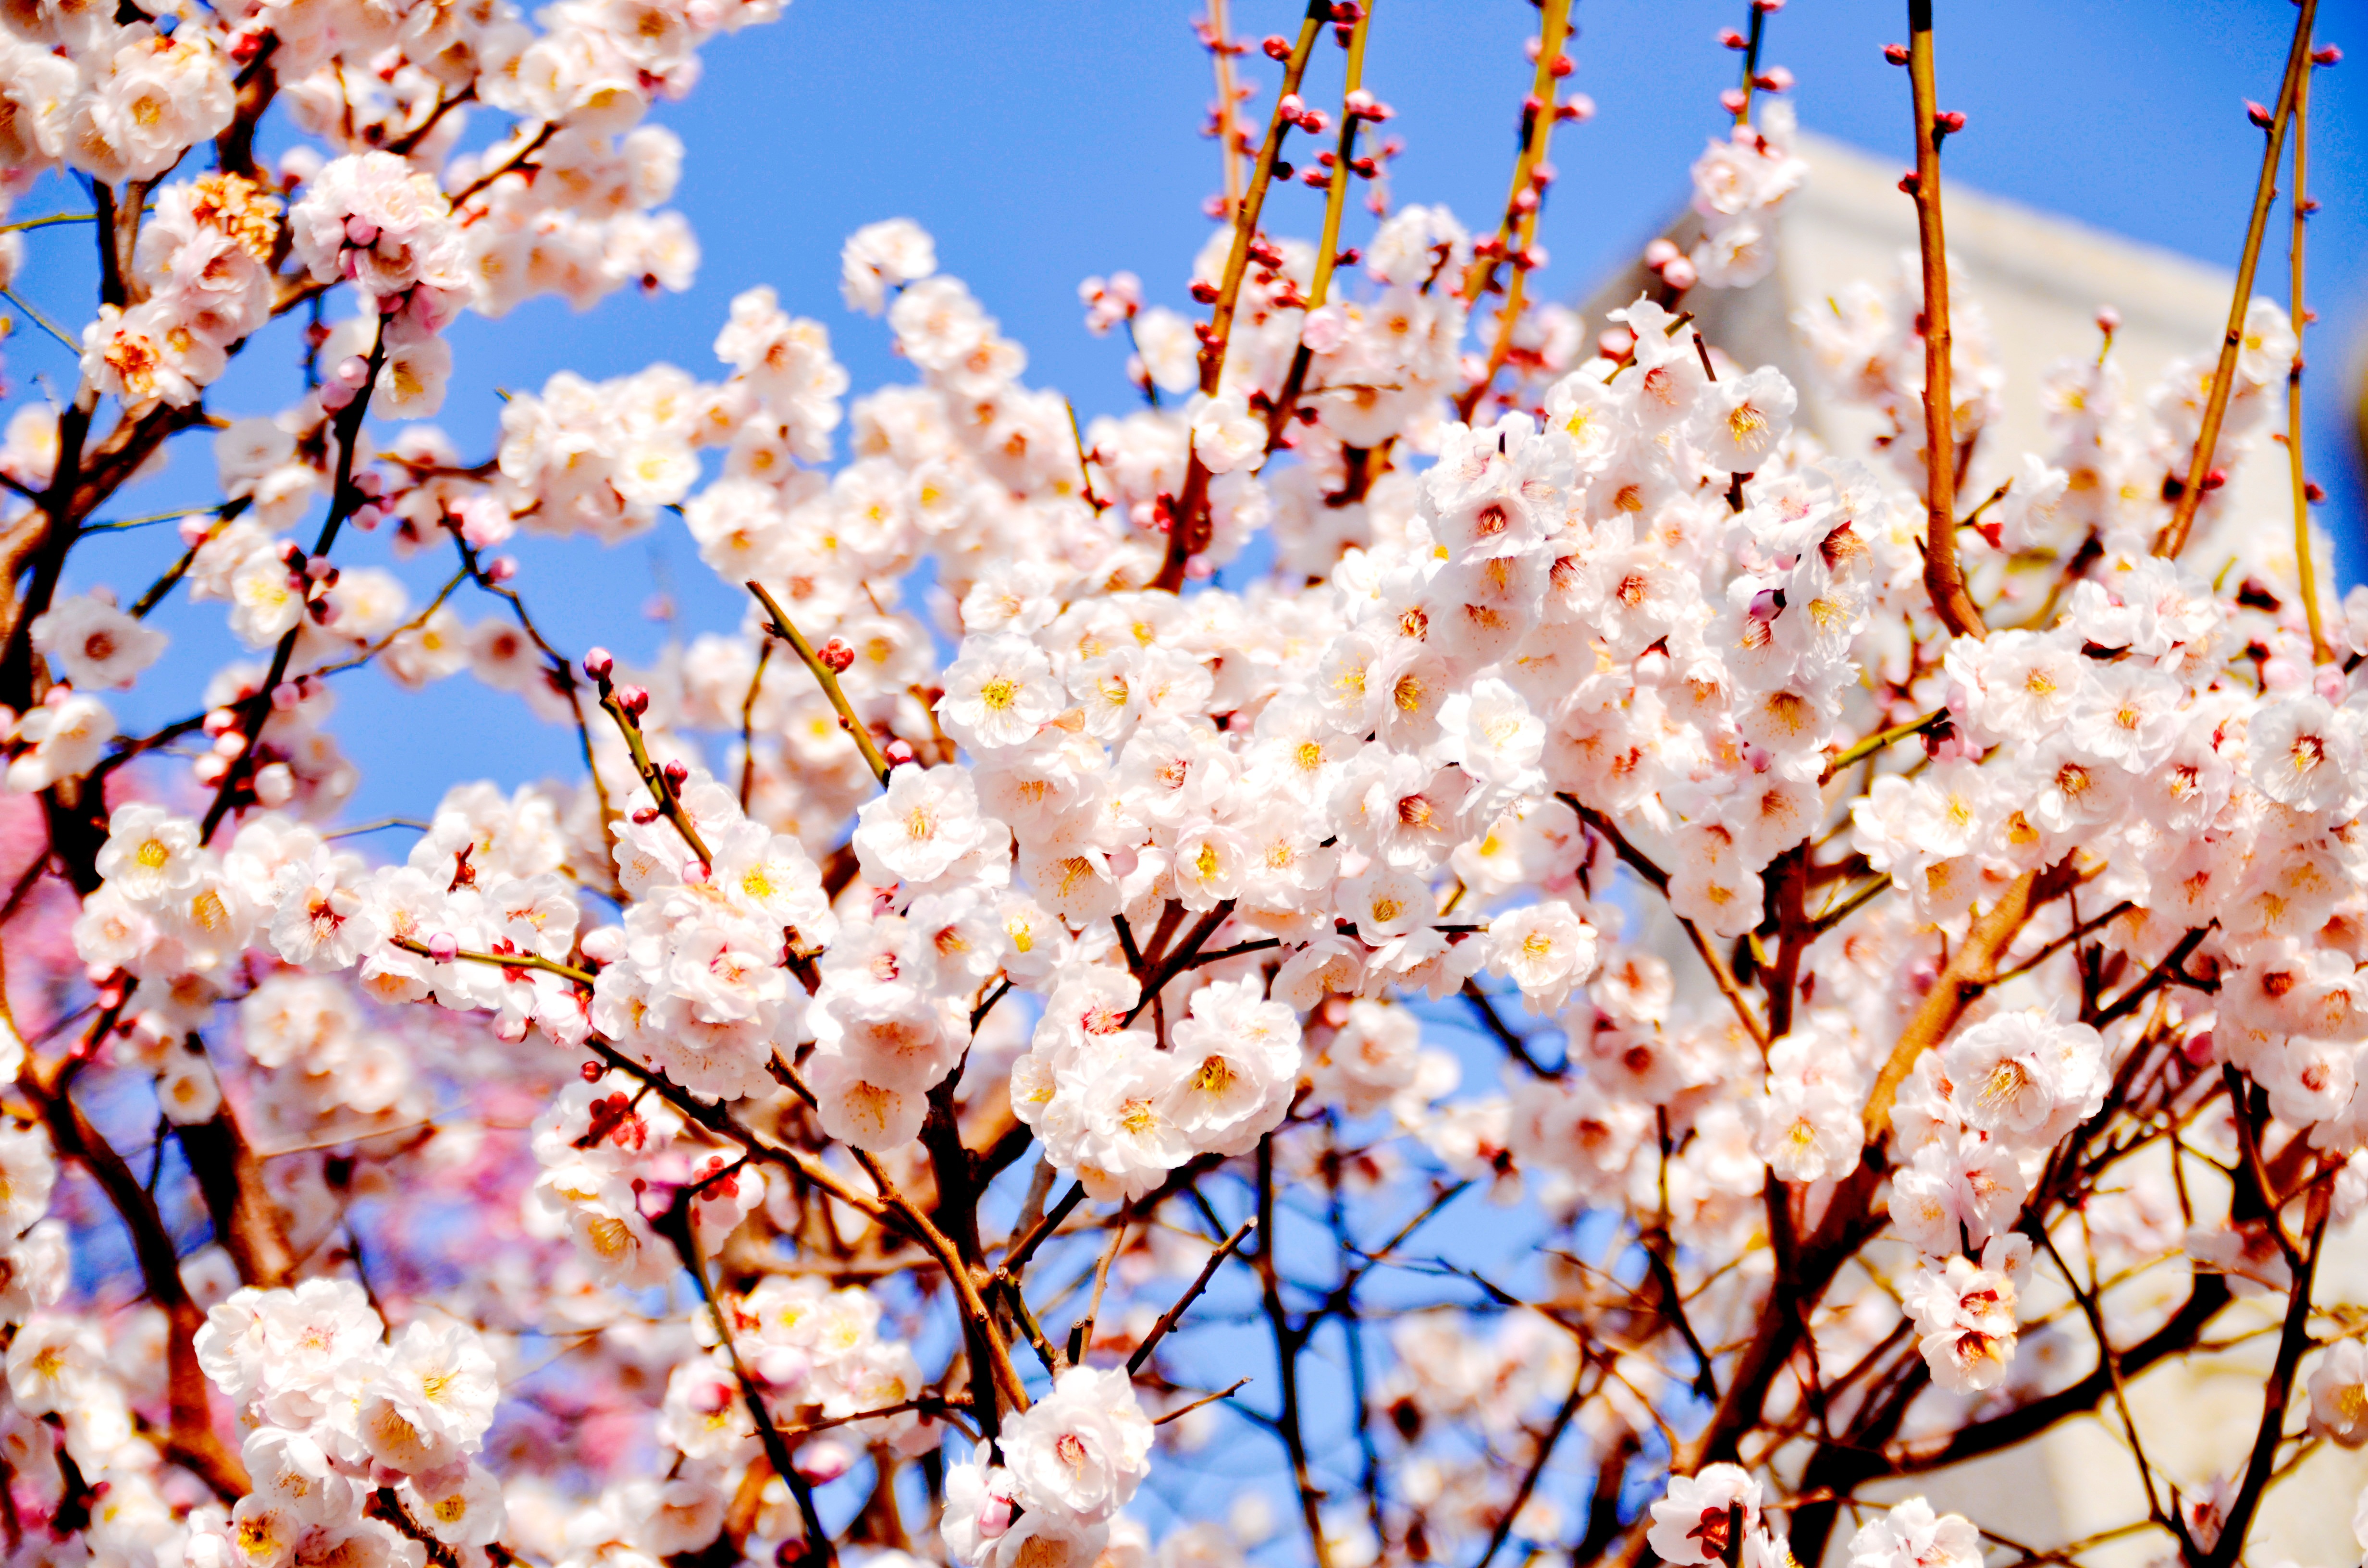
landscape, branch, blossom, winter, growth, plant, flower, petal, food, spring, produce, fresh, clean, garden, pink, japan, season, cherry blossom, flowers, close up, outdoors, pastel, tokyo, beauty, bill, delicate, bud, flowering, natural beauty, japan culture, softness, arboretum, historic sites, plum blossoms, cleanliness, white plum blossoms, red plum, selective focus, tree of plum